Wingsuit flying

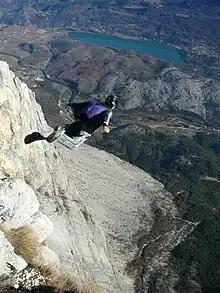
BASE jumping in a wingsuit

As compared to skydiving from an airplane, BASE jumping involves jumping from a "fixed object" such as a cliff. BASE jumping in its modern form has existed since at least 1978, but it was not until 1997 that Patrick de Gayardon made some of the first-ever wingsuit BASE jumps combining the two disciplines. Compared to normal BASE jumping, wingsuit BASE jumping allows pilots to fly far away from the cliffs they jumped from, and drastically increase their freefall time before deploying a parachute. Since 2003, many BASE jumpers have started using wingsuits, giving birth to wingsuit BASE.